Tuure Salo

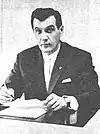
Tuure Salo

Tuure Olavi Hermanni Salo (7 February 1921 – 19 April 2006) was a Finnish lawyer, bank director and politician, born in Rovaniemi. He was a member of the Parliament of Finland from 1962 to 1970, representing the People's Party of Finland until 1965 and the Liberal People's Party (LKP) after that. He served as Minister of Justive and Deputy Minister of the Interior from 15 May 1977 to 2 March 1978. Salo was the mayor of Rovaniemi from 1963 to 1984. He was a presidential elector in the 1968 Finnish presidential election.